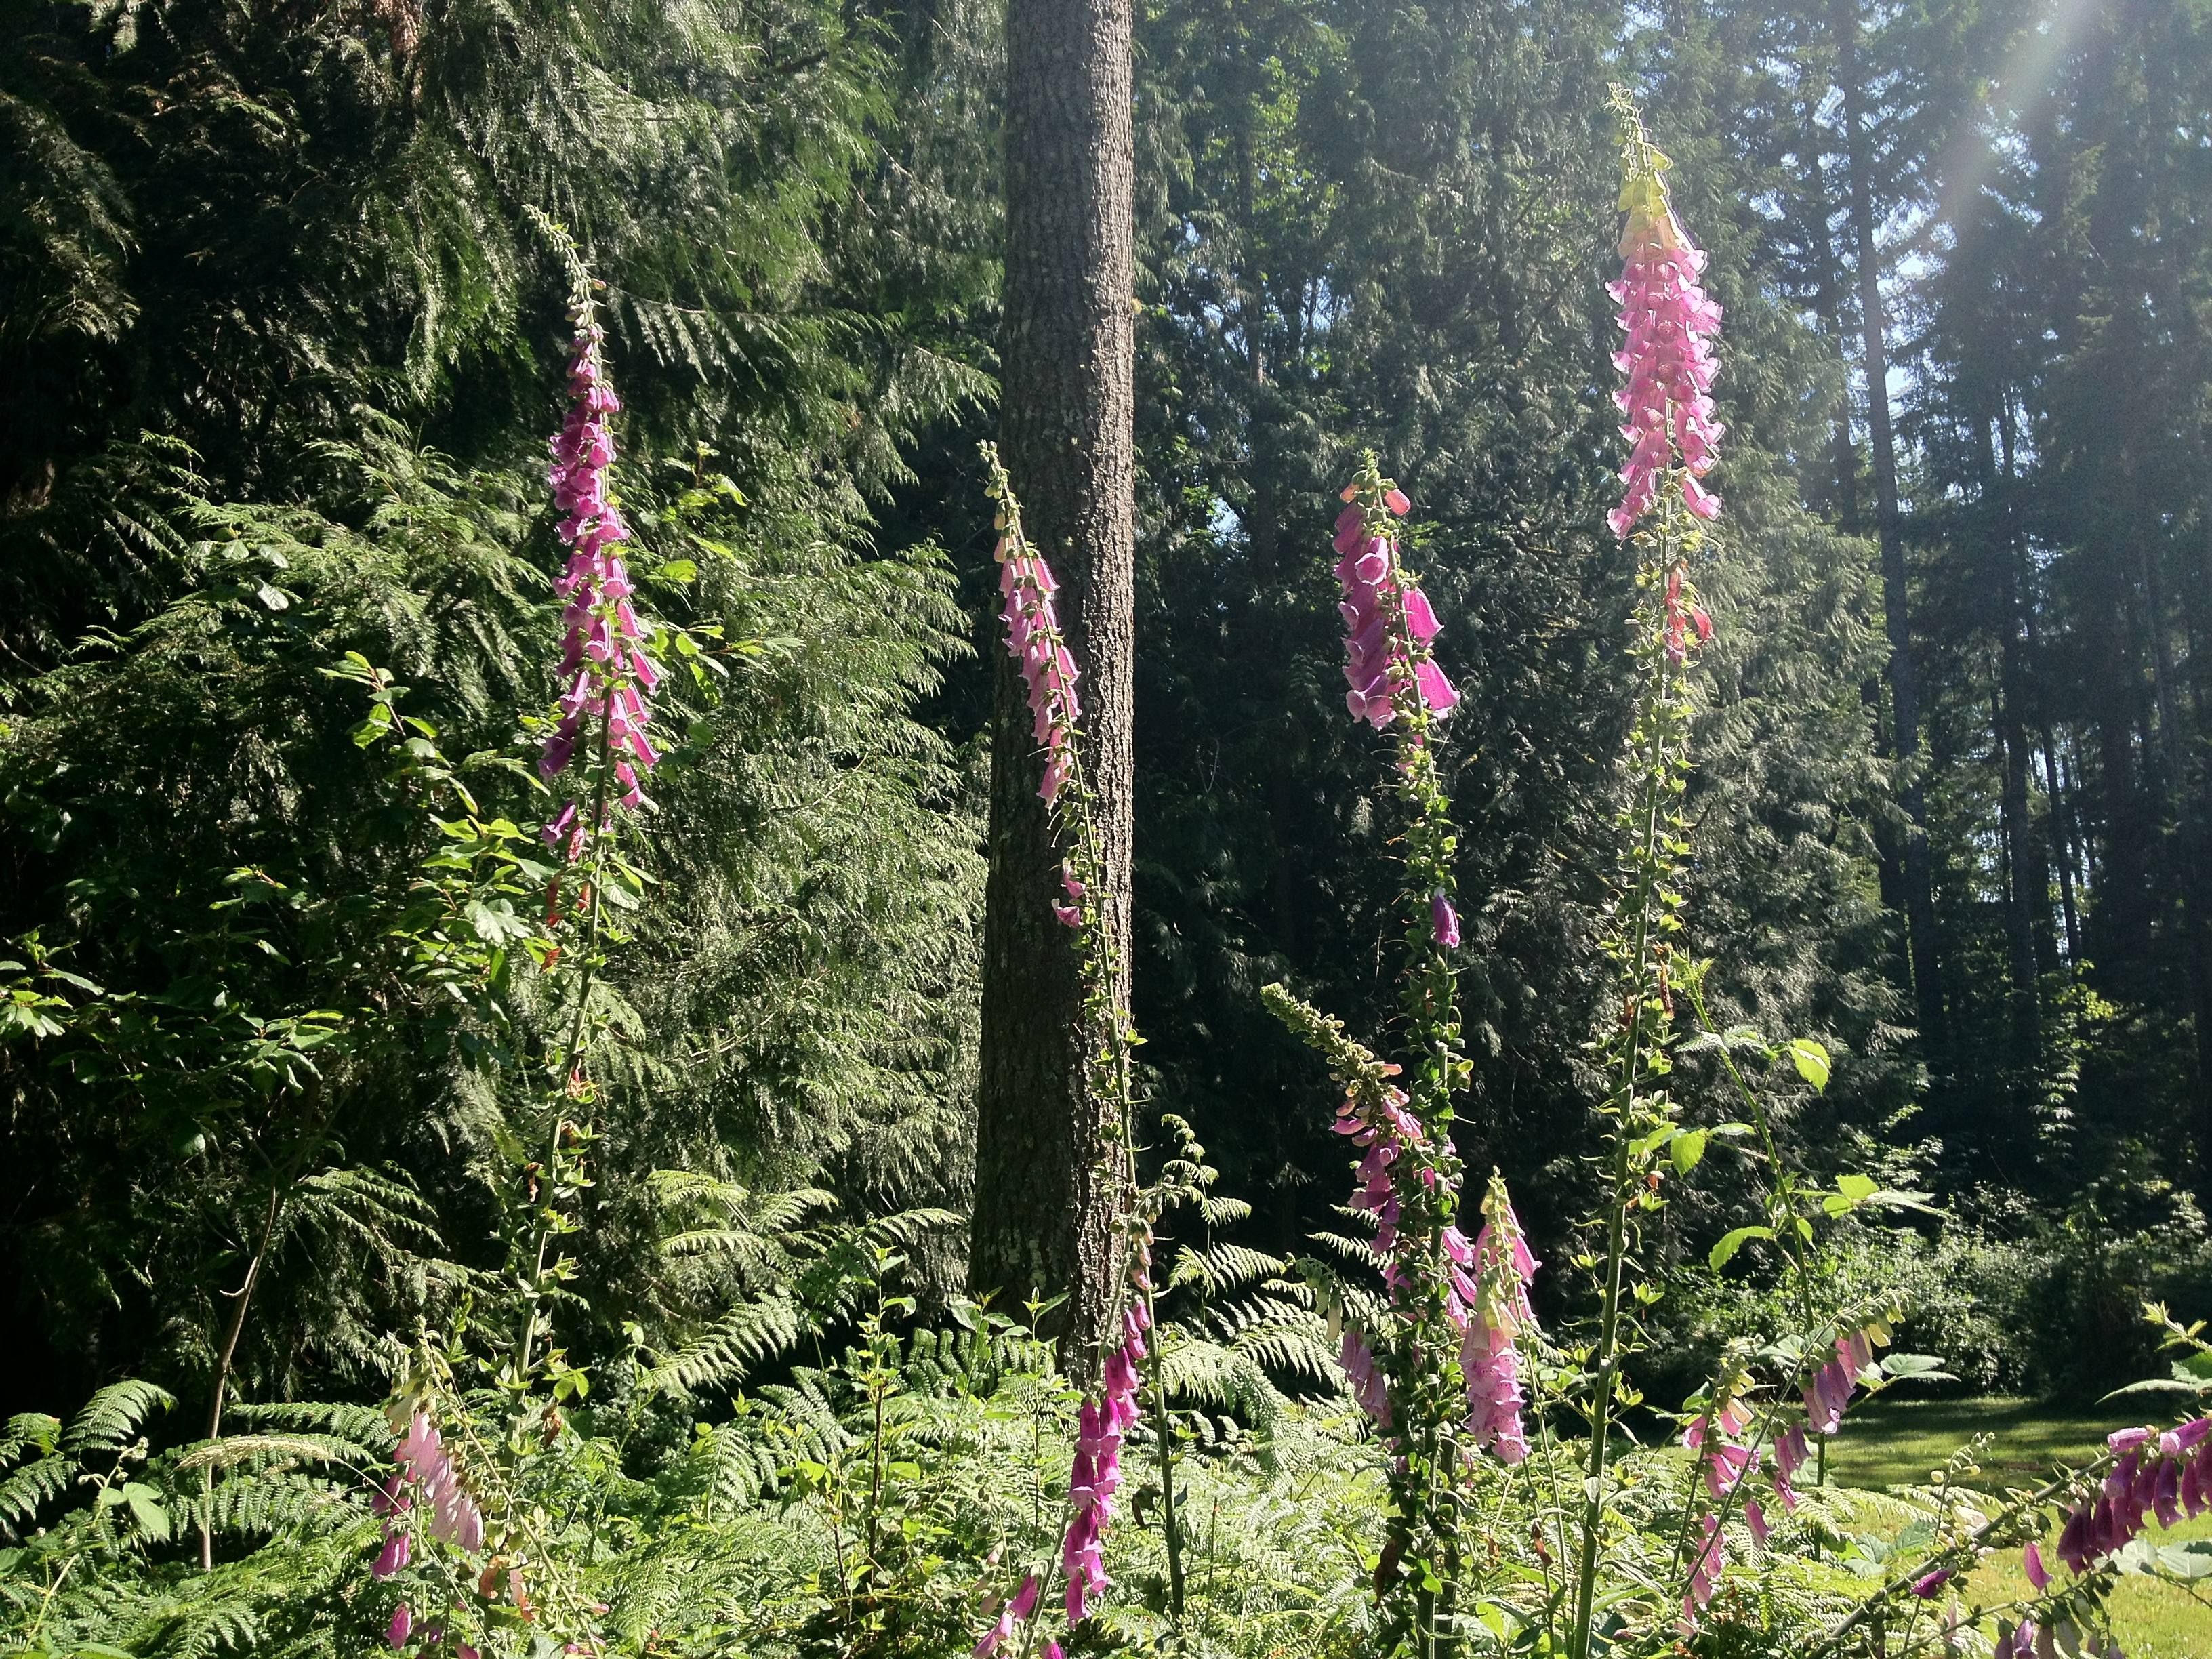
flowers, blooming, spring, forest, vegetation, nature, plant, flora, ecosystem, flower, tree, rainforest, biome, tropical and subtropical coniferous forests, botanical garden, old growth forest, valdivian temperate rain forest, jungle, spruce fir forest, grass, shrub, temperate broadleaf and mixed forest